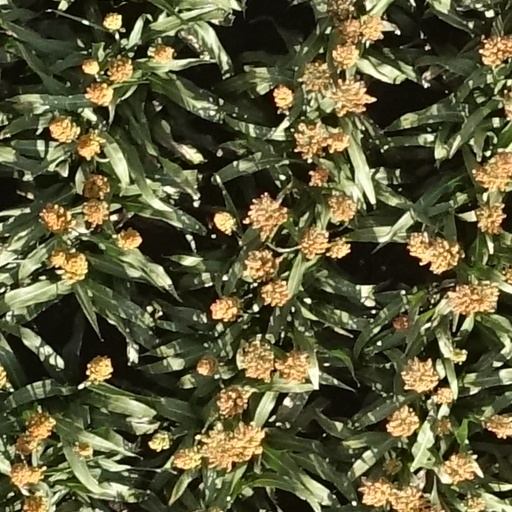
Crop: sorghum